Seventh Crusade

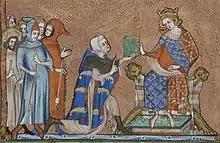
Jean de Joinville presenting his book "Life of Saint Louis" to Louis X of France, miniature, 1330s.

In October 1245, Louis gathered his barons to receive their agreement and support for the Crusade. The next year, he held another such gathering in Paris of noblemen to swear fealty to his children in the event of his not returning from the Crusade. One of those summoned was Jean de Joinville-sur-Marne, seneschal of Champagne, whose account is the most detailed personal description of any crusade. Joinville was from a crusading family. His grandfather had died on the Third Crusade, two uncles had joined the Fourth Crusade, one dying, and his father Simon of Joinville had fought in the Albigensian Crusade and in Egypt with his cousin John of Brienne during the Fifth Crusade. Refusing to swear fealty to Louis in 1248, Jean embarked from Marseilles with a company of twenty knights. Despite mortgaging his lands, his funds were gone by the time he reached Cyprus. His retinue became mutinous, forcing Jean to enter the king's service, in return for which he received an immediate grant."" This pattern of debt rescued by Louis' aid was widespread, involving even substantial lords such as the royal brother Alphonse, Guy of Flanders and Guy V of Forez.